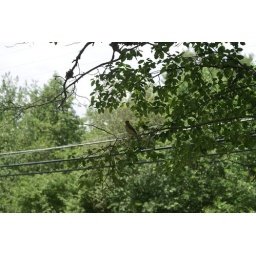
birds in the tree